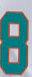
Number: 8